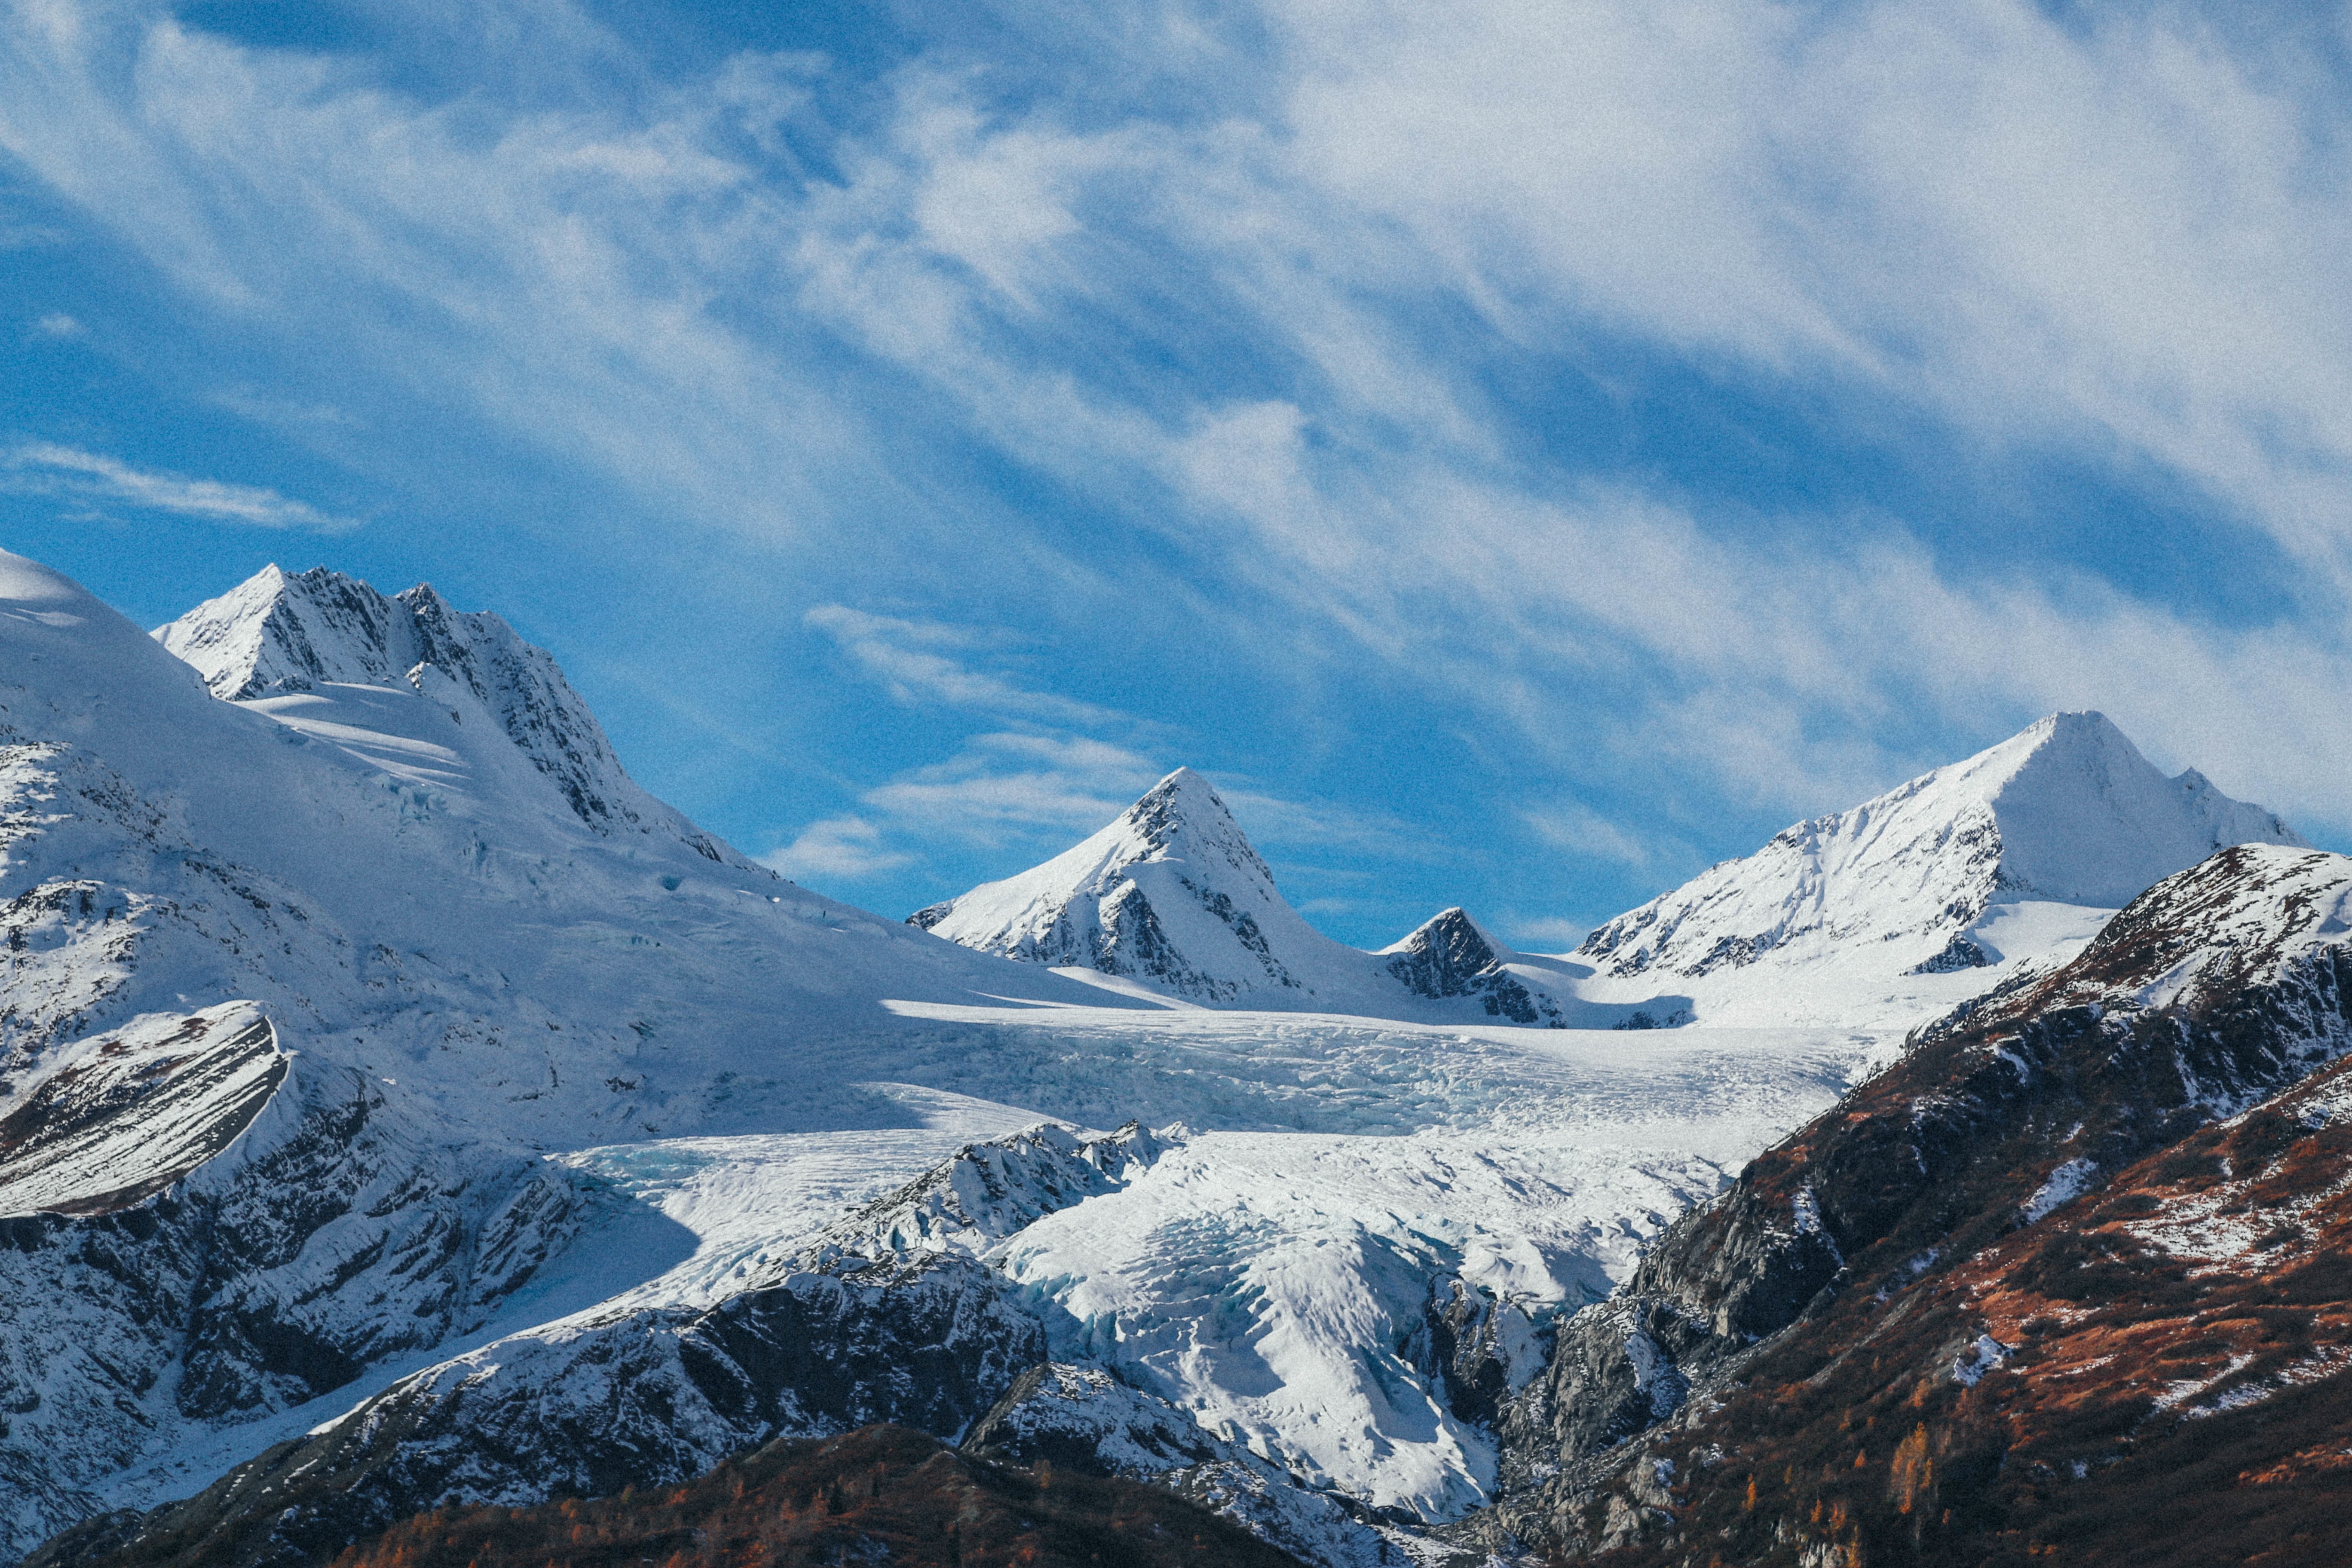
landscape, mountain, snow, winter, peak, mountain range, glacier, scenery, weather, snowy, season, ridge, summit, mountain landscape, mountaineering, winter landscape, outdoors, sunny, mountains, alps, plateau, fell, cirque, piste, landform, snowy mountains, mountain pass, geographical feature, mountainous landforms, glacial landform, geological phenomenon